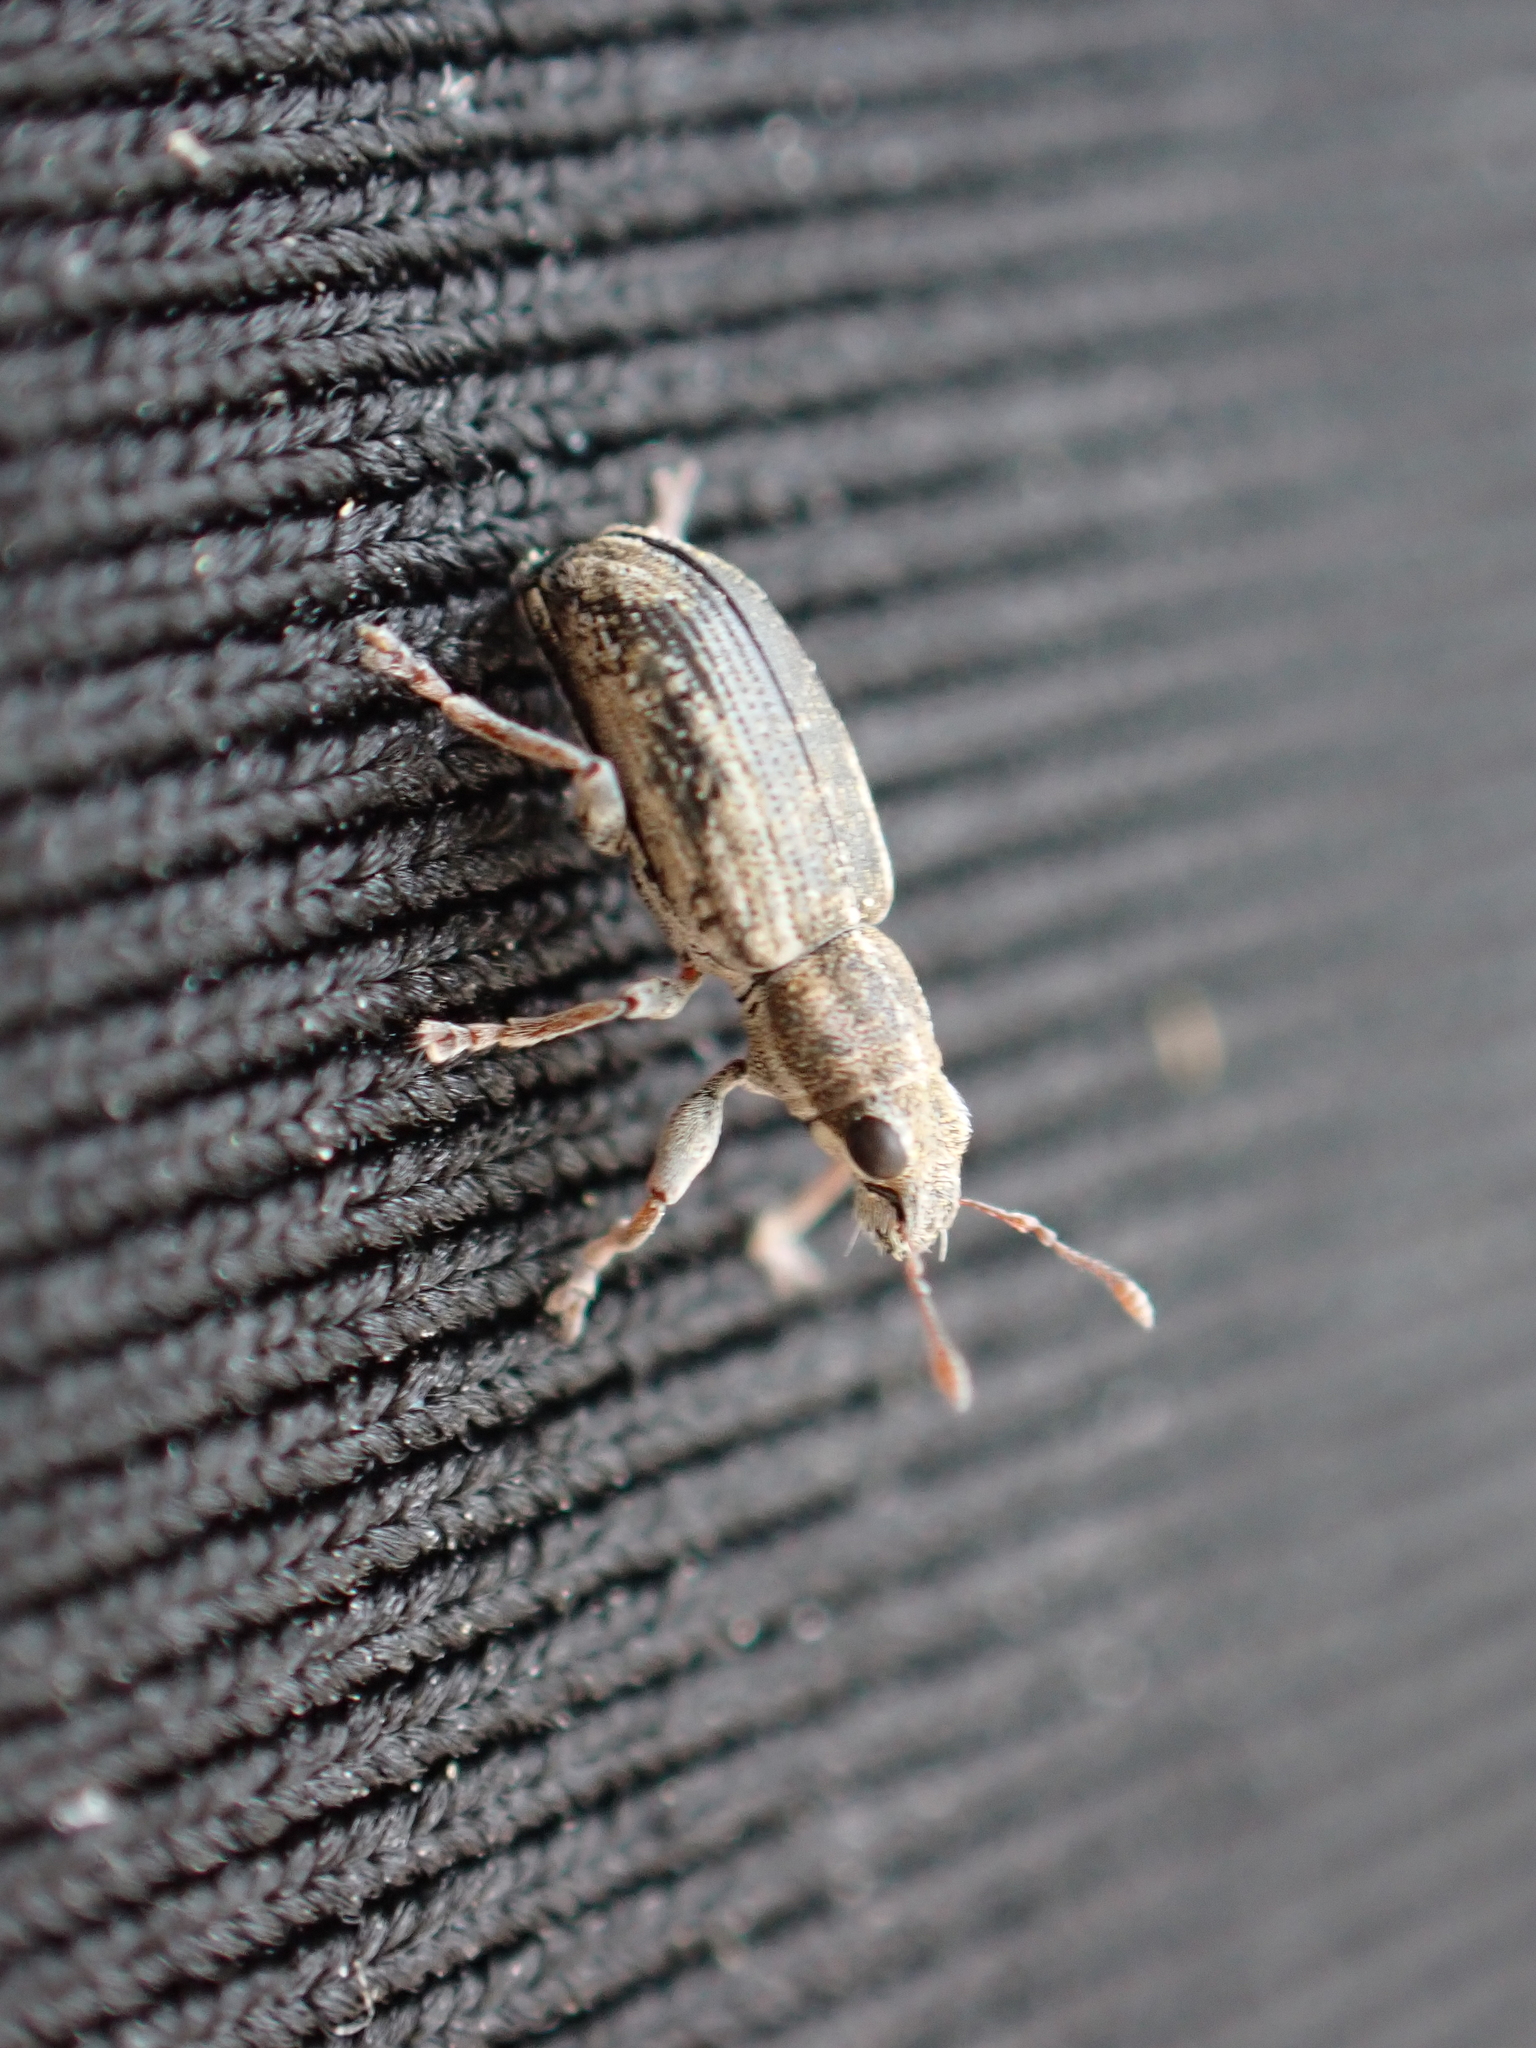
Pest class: pea_leaf_weevil